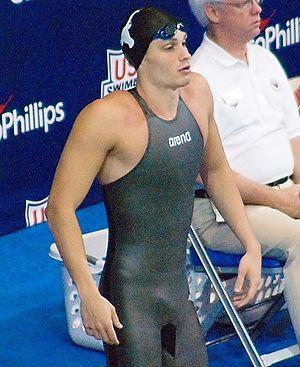
Le nageur américain Eric Shanteau portant une combinaison Arena lors des Sélections américaines pour les Championnats du monde 2009 (Indianpolis)
Une combinaison de natation est un vêtement souple composé de matériaux synthétiques couvrant d'un seul tenant le haut et/ou le bas du corps d'un nageur.